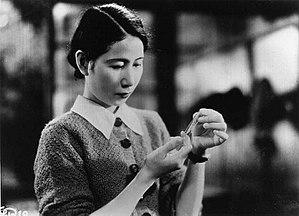
Le Printemps des petites îles est un film japonais réalisé par Shirō Toyoda et sorti en 1940.
Shirō Toyoda est un réalisateur japonais.
Tsutomu Shigemune, né le 27 juillet 1896 et mort le 4 décembre 1971, est un réalisateur et producteur japonais actif du milieu des années 1920 au début des années 1940. Il adopte le nom de Kazunobu Shigemune à partir de 1938.
Shizue Natsukawa, née le 9 mars 1909 à Tokyo et morte le 24 février 1999 à Tokyo, est une actrice japonaise.